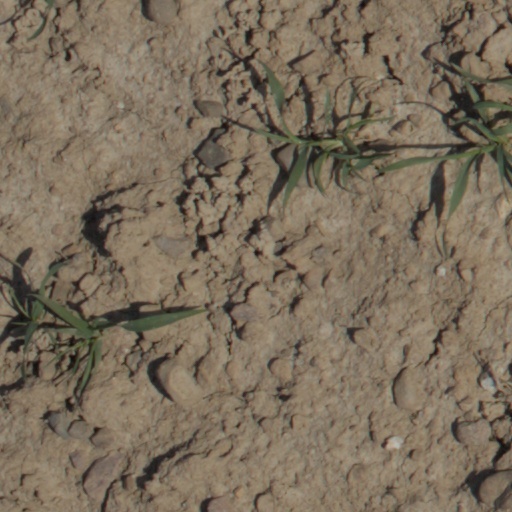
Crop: wheat